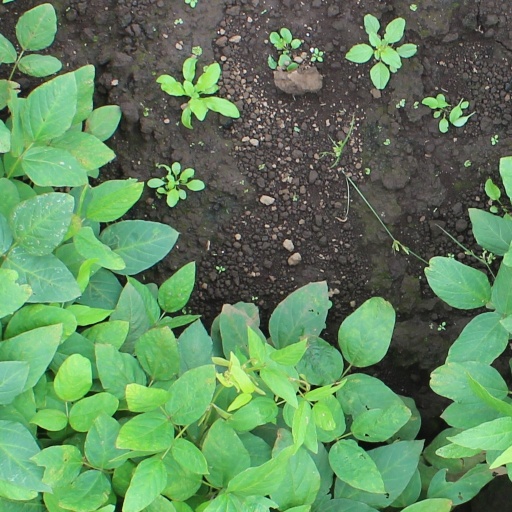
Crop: soybean